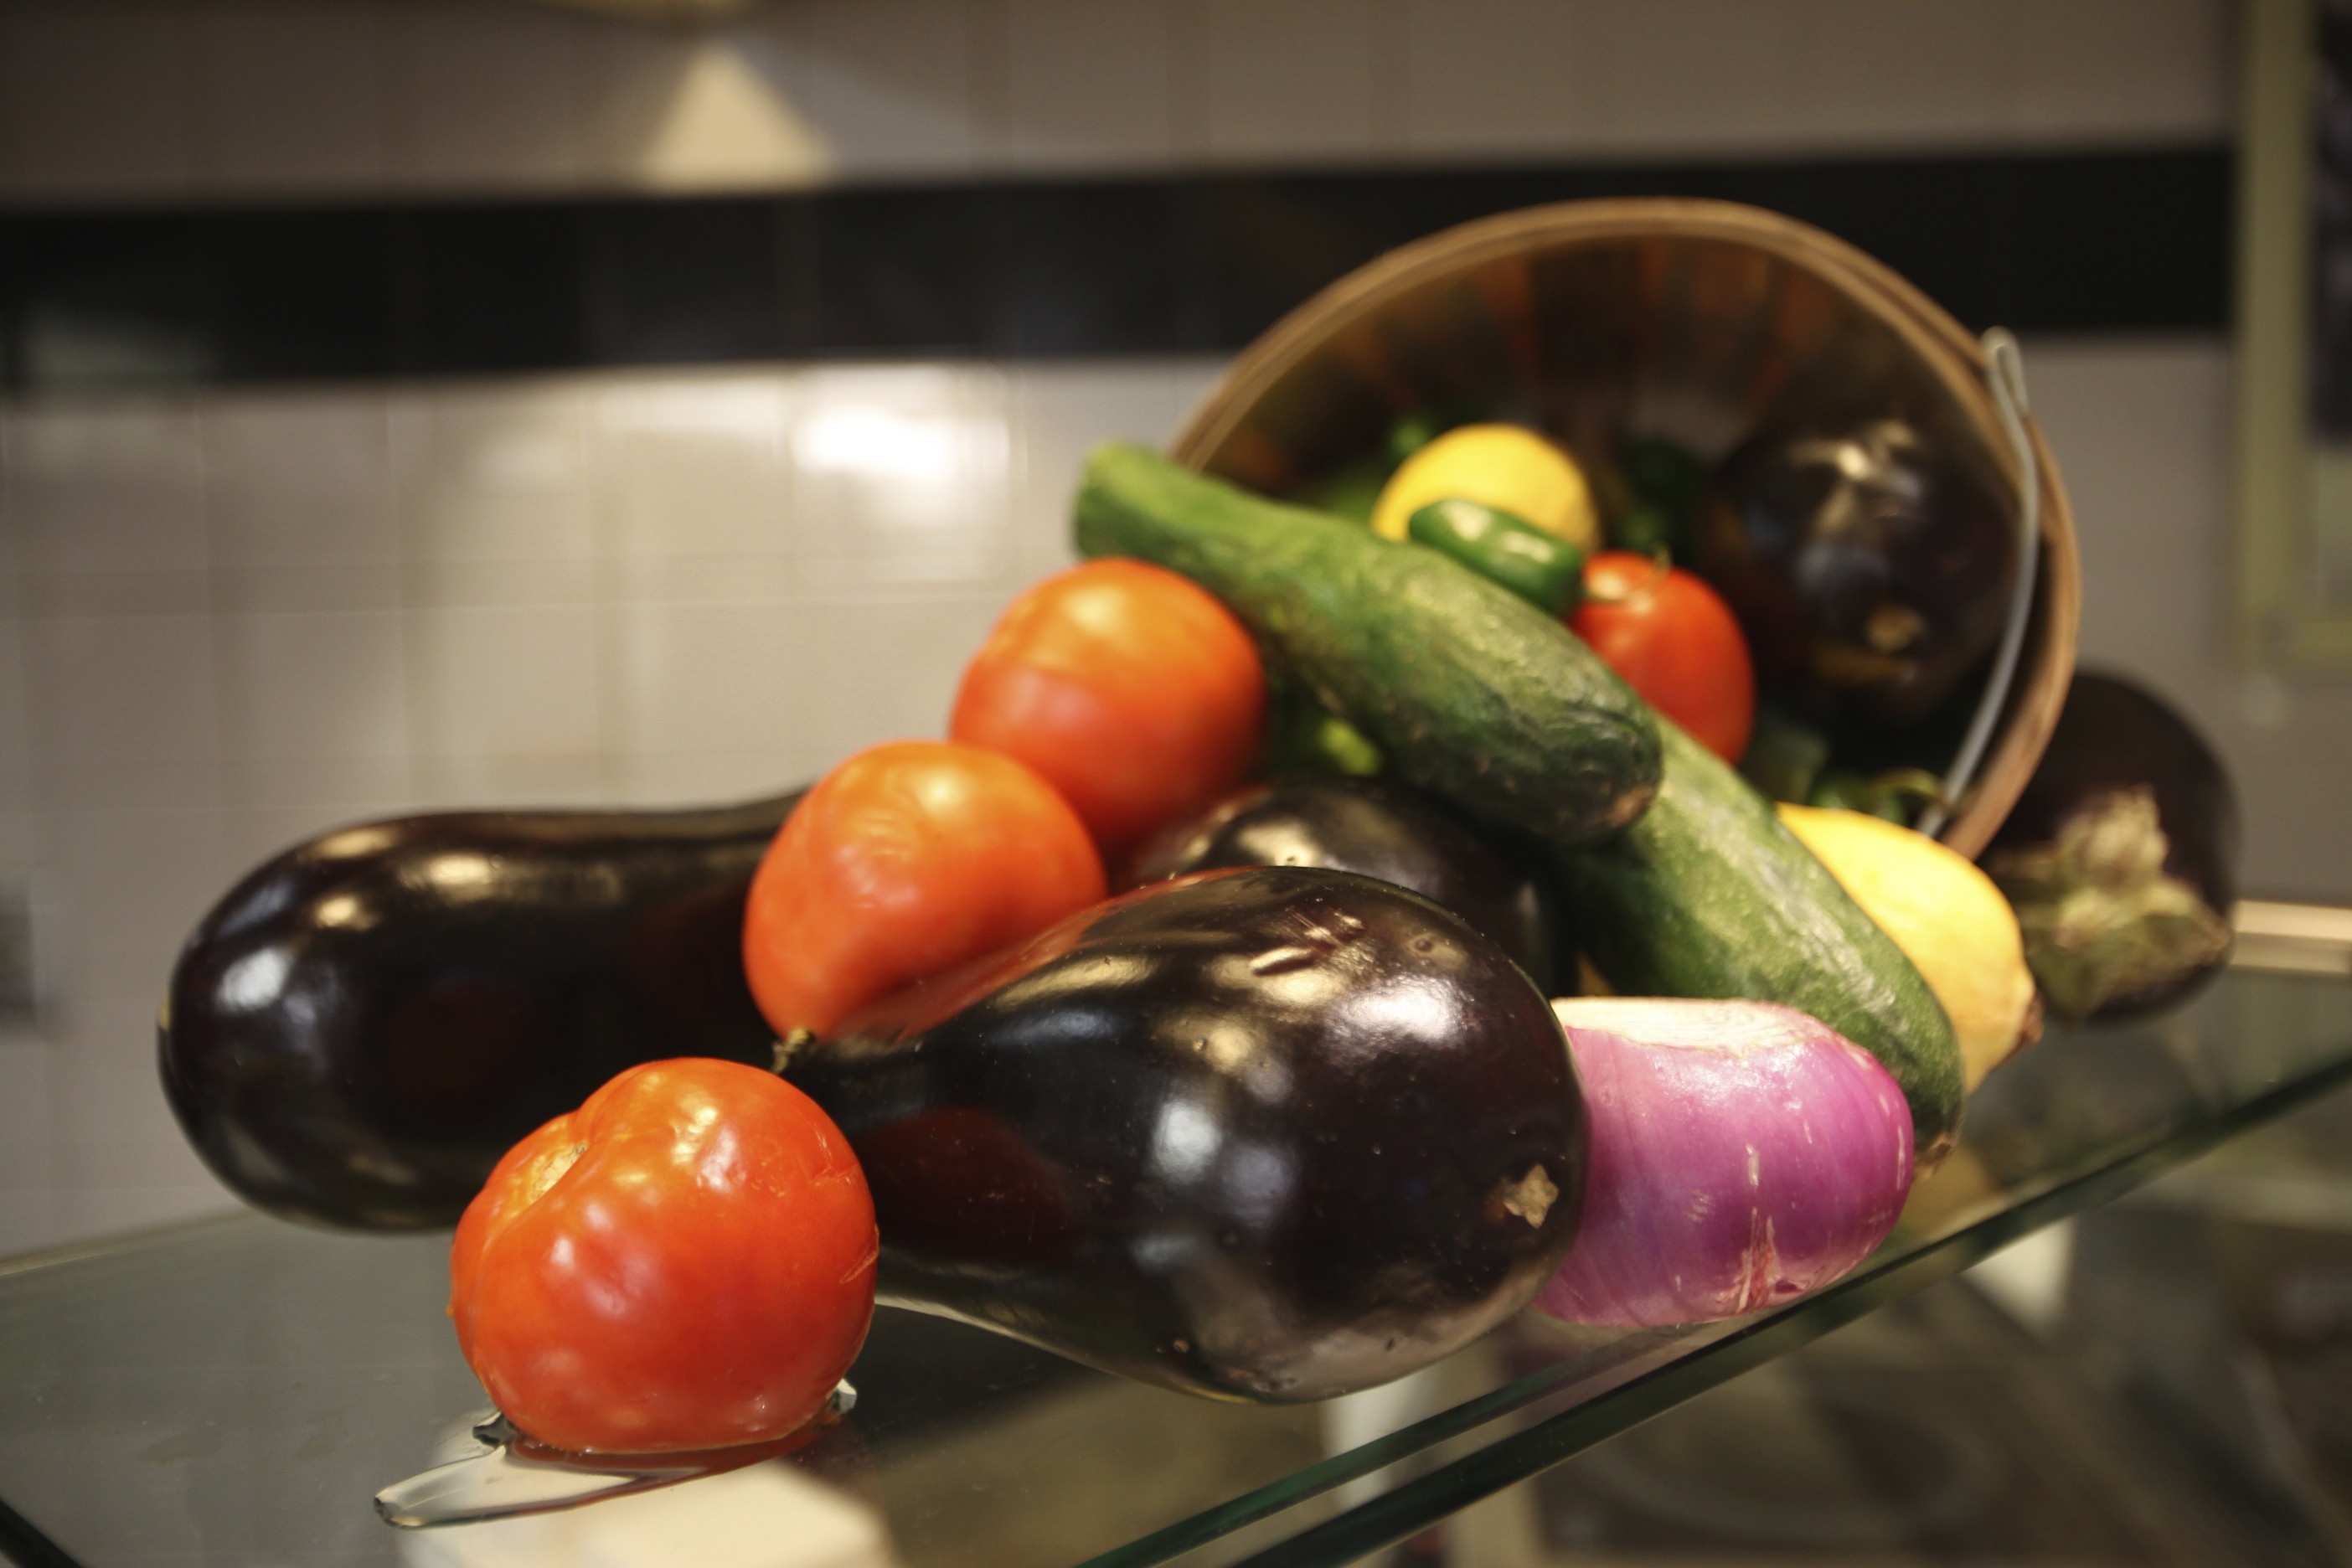
plant, dish, food, produce, vegetable, kitchen, onion, squash, vegetables, tomatoes, fruits, flowering plant, eggplants, land plant